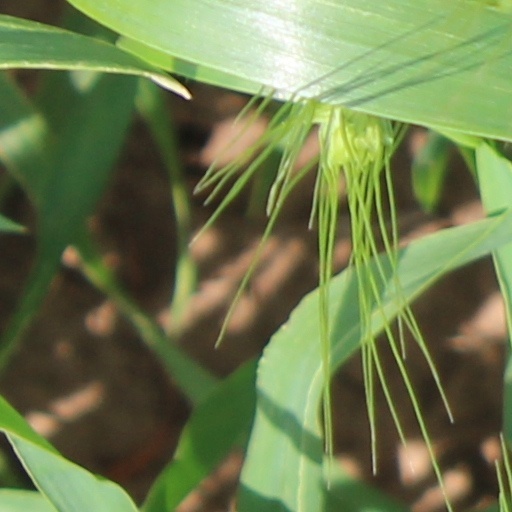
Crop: wheat